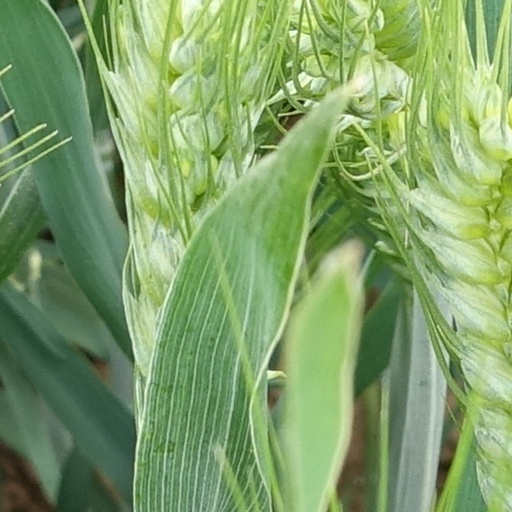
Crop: wheat